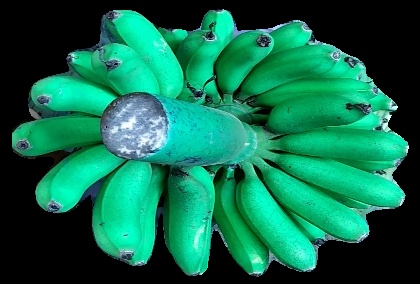
Variety: rasbale
Grade: grade1